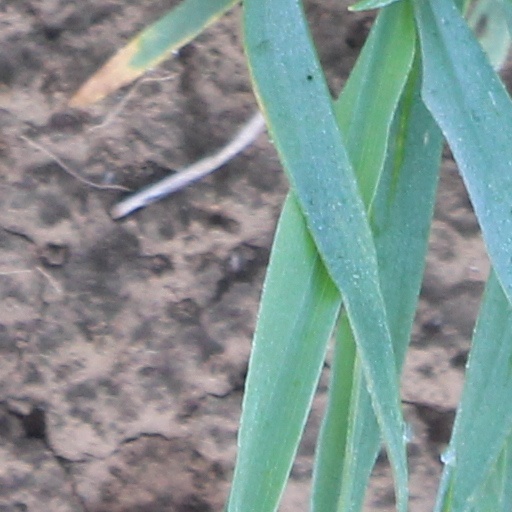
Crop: wheat